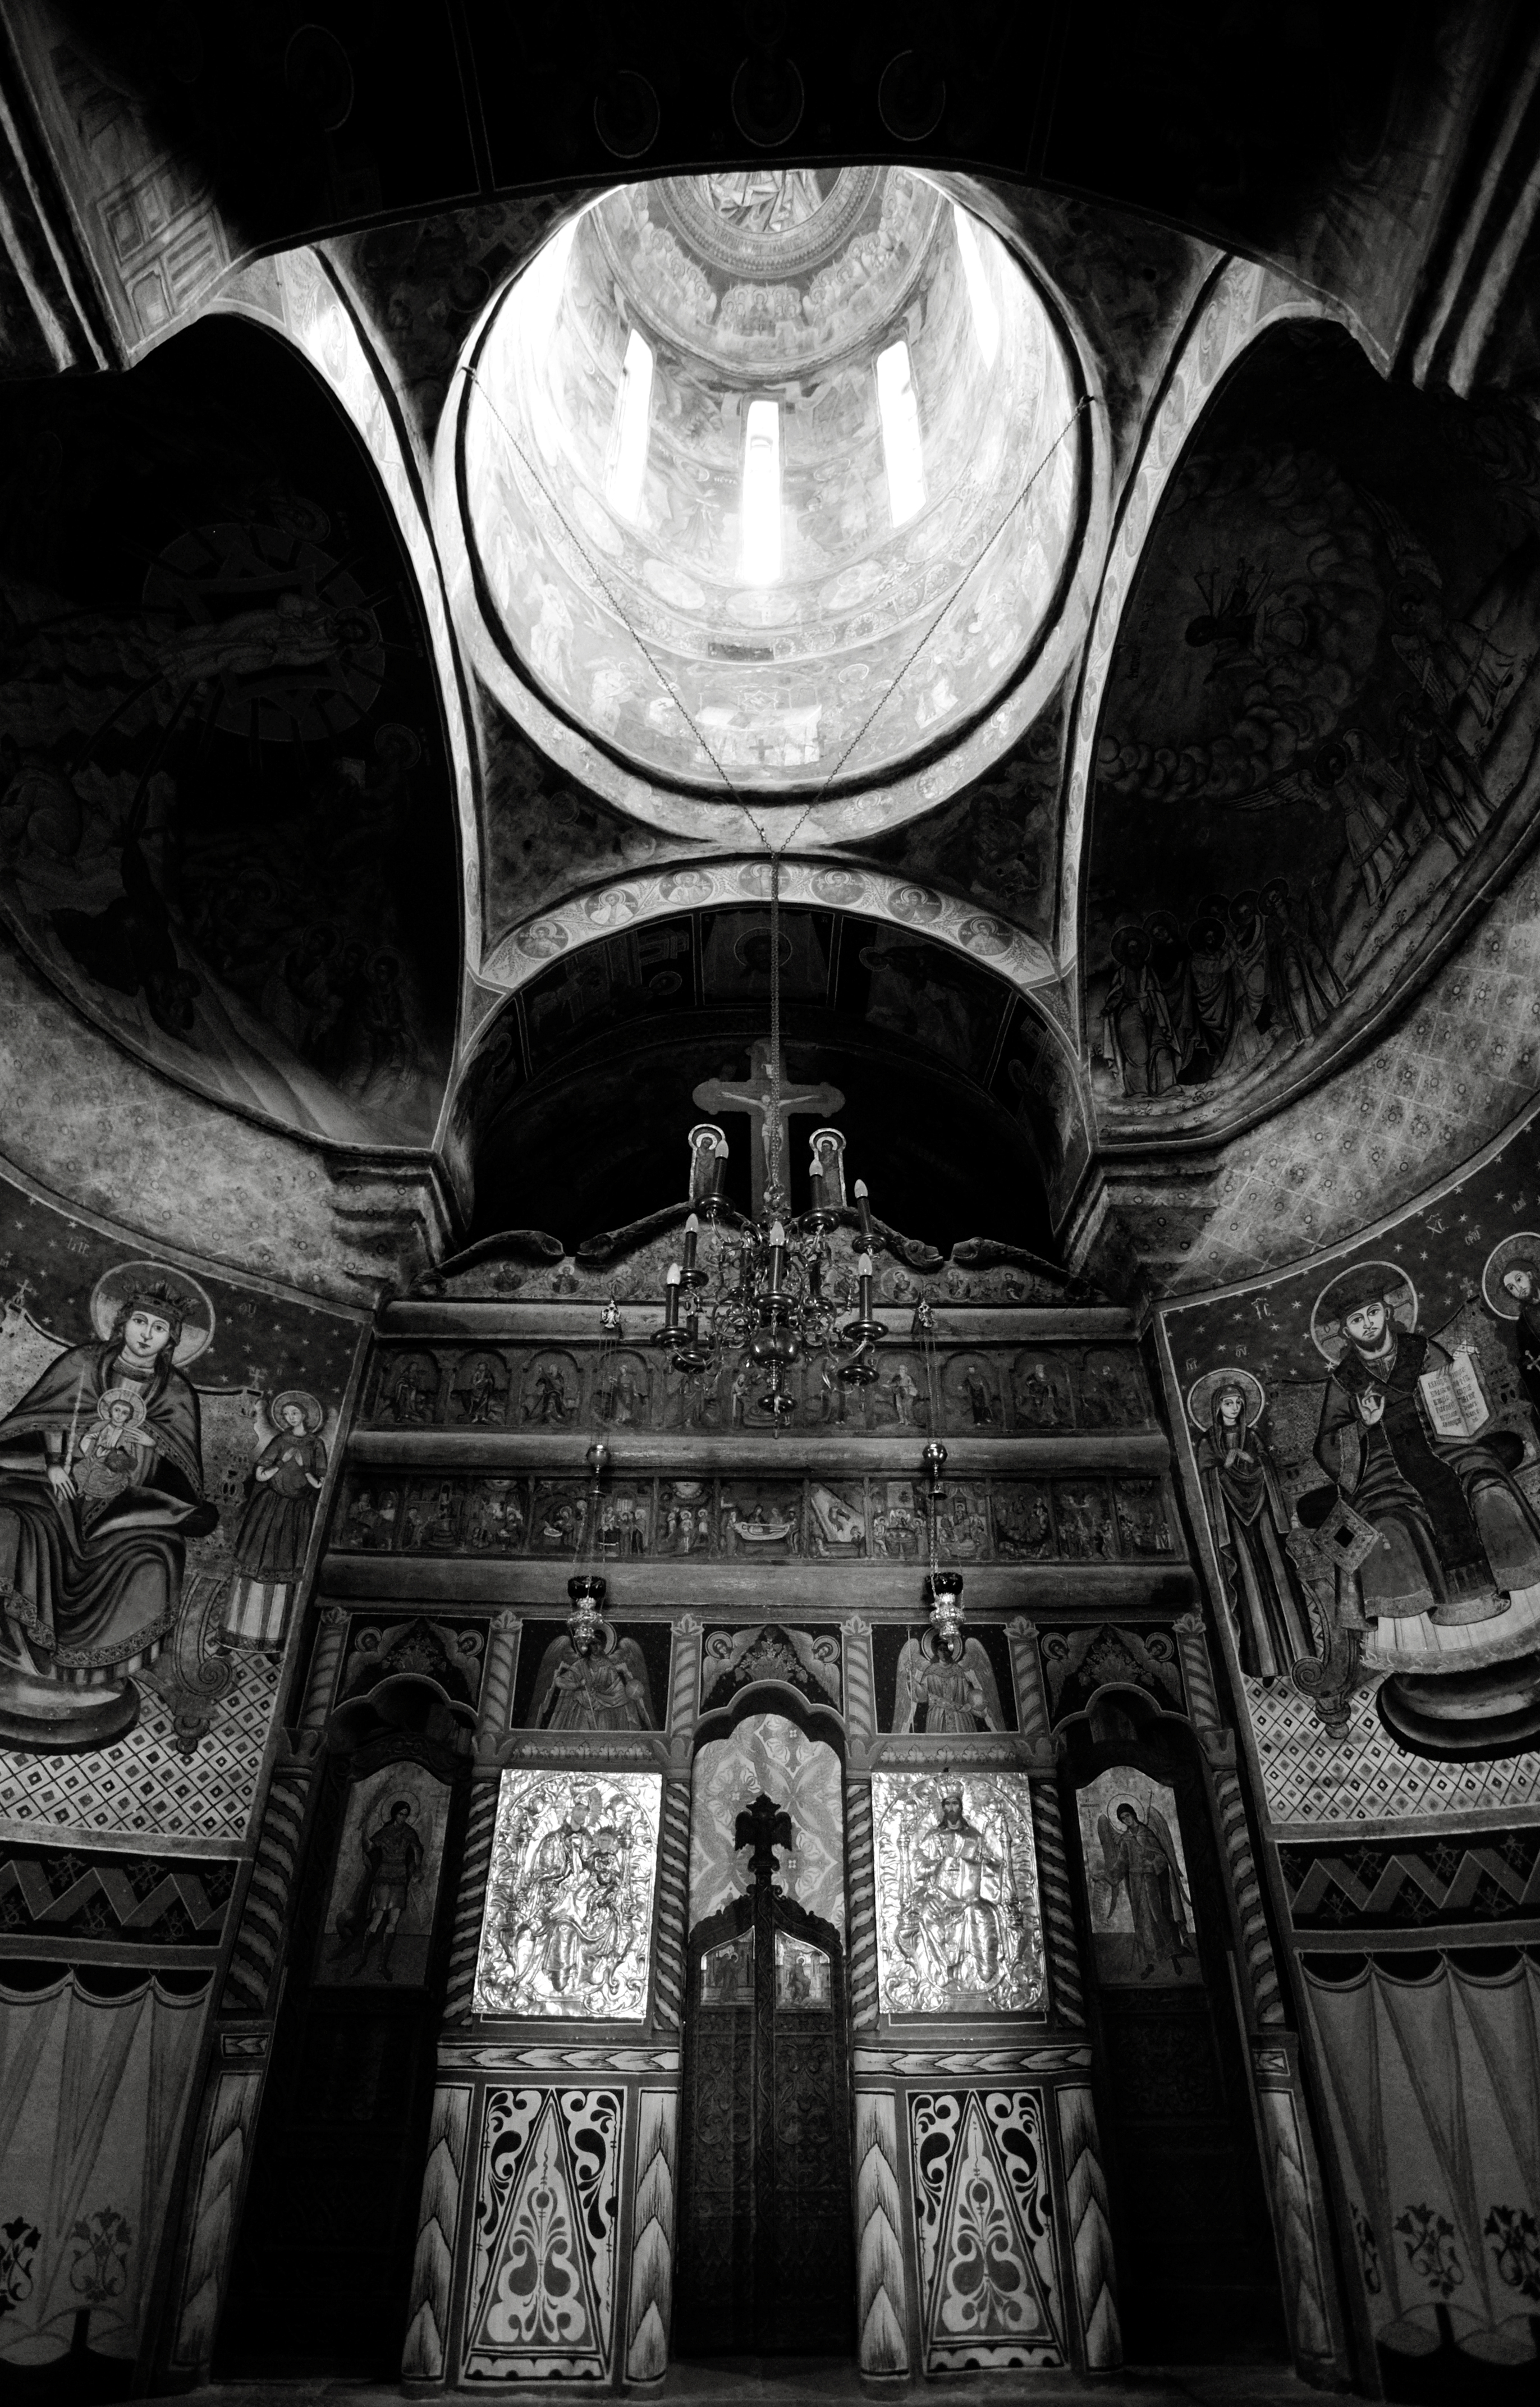
light, black and white, architecture, white, photography, interior, monument, photo, arch, darkness, church, cross, black, monochrome, photos, art, cool image, de, temple, iconography, monastery, symmetry, photograph, fotografie, romana, arc, orthodox, vaulting, eastern, fresco, dome, murals, icon, oldchurch, shape, romania, icons, roumanie, bor, biserica, arhitectura, wallachia, orthodoxy, lumina, cruce, cupola, pendentives, pendentive, pandantiv, pandantivi, romanian, icoana, icoane, eikn, iconostas, iconostasis, ortodoxa, patrimoniu, ortodox, fresca, frescoes, manastirea, manastire, cladire, valahia, tararomaneasca, christpantocrator, pantokrator, sinaia, turla, godslight, boltire, 1695, mihaicantacuzino, parvumutu, lmiphiima1669101, monochrome photography